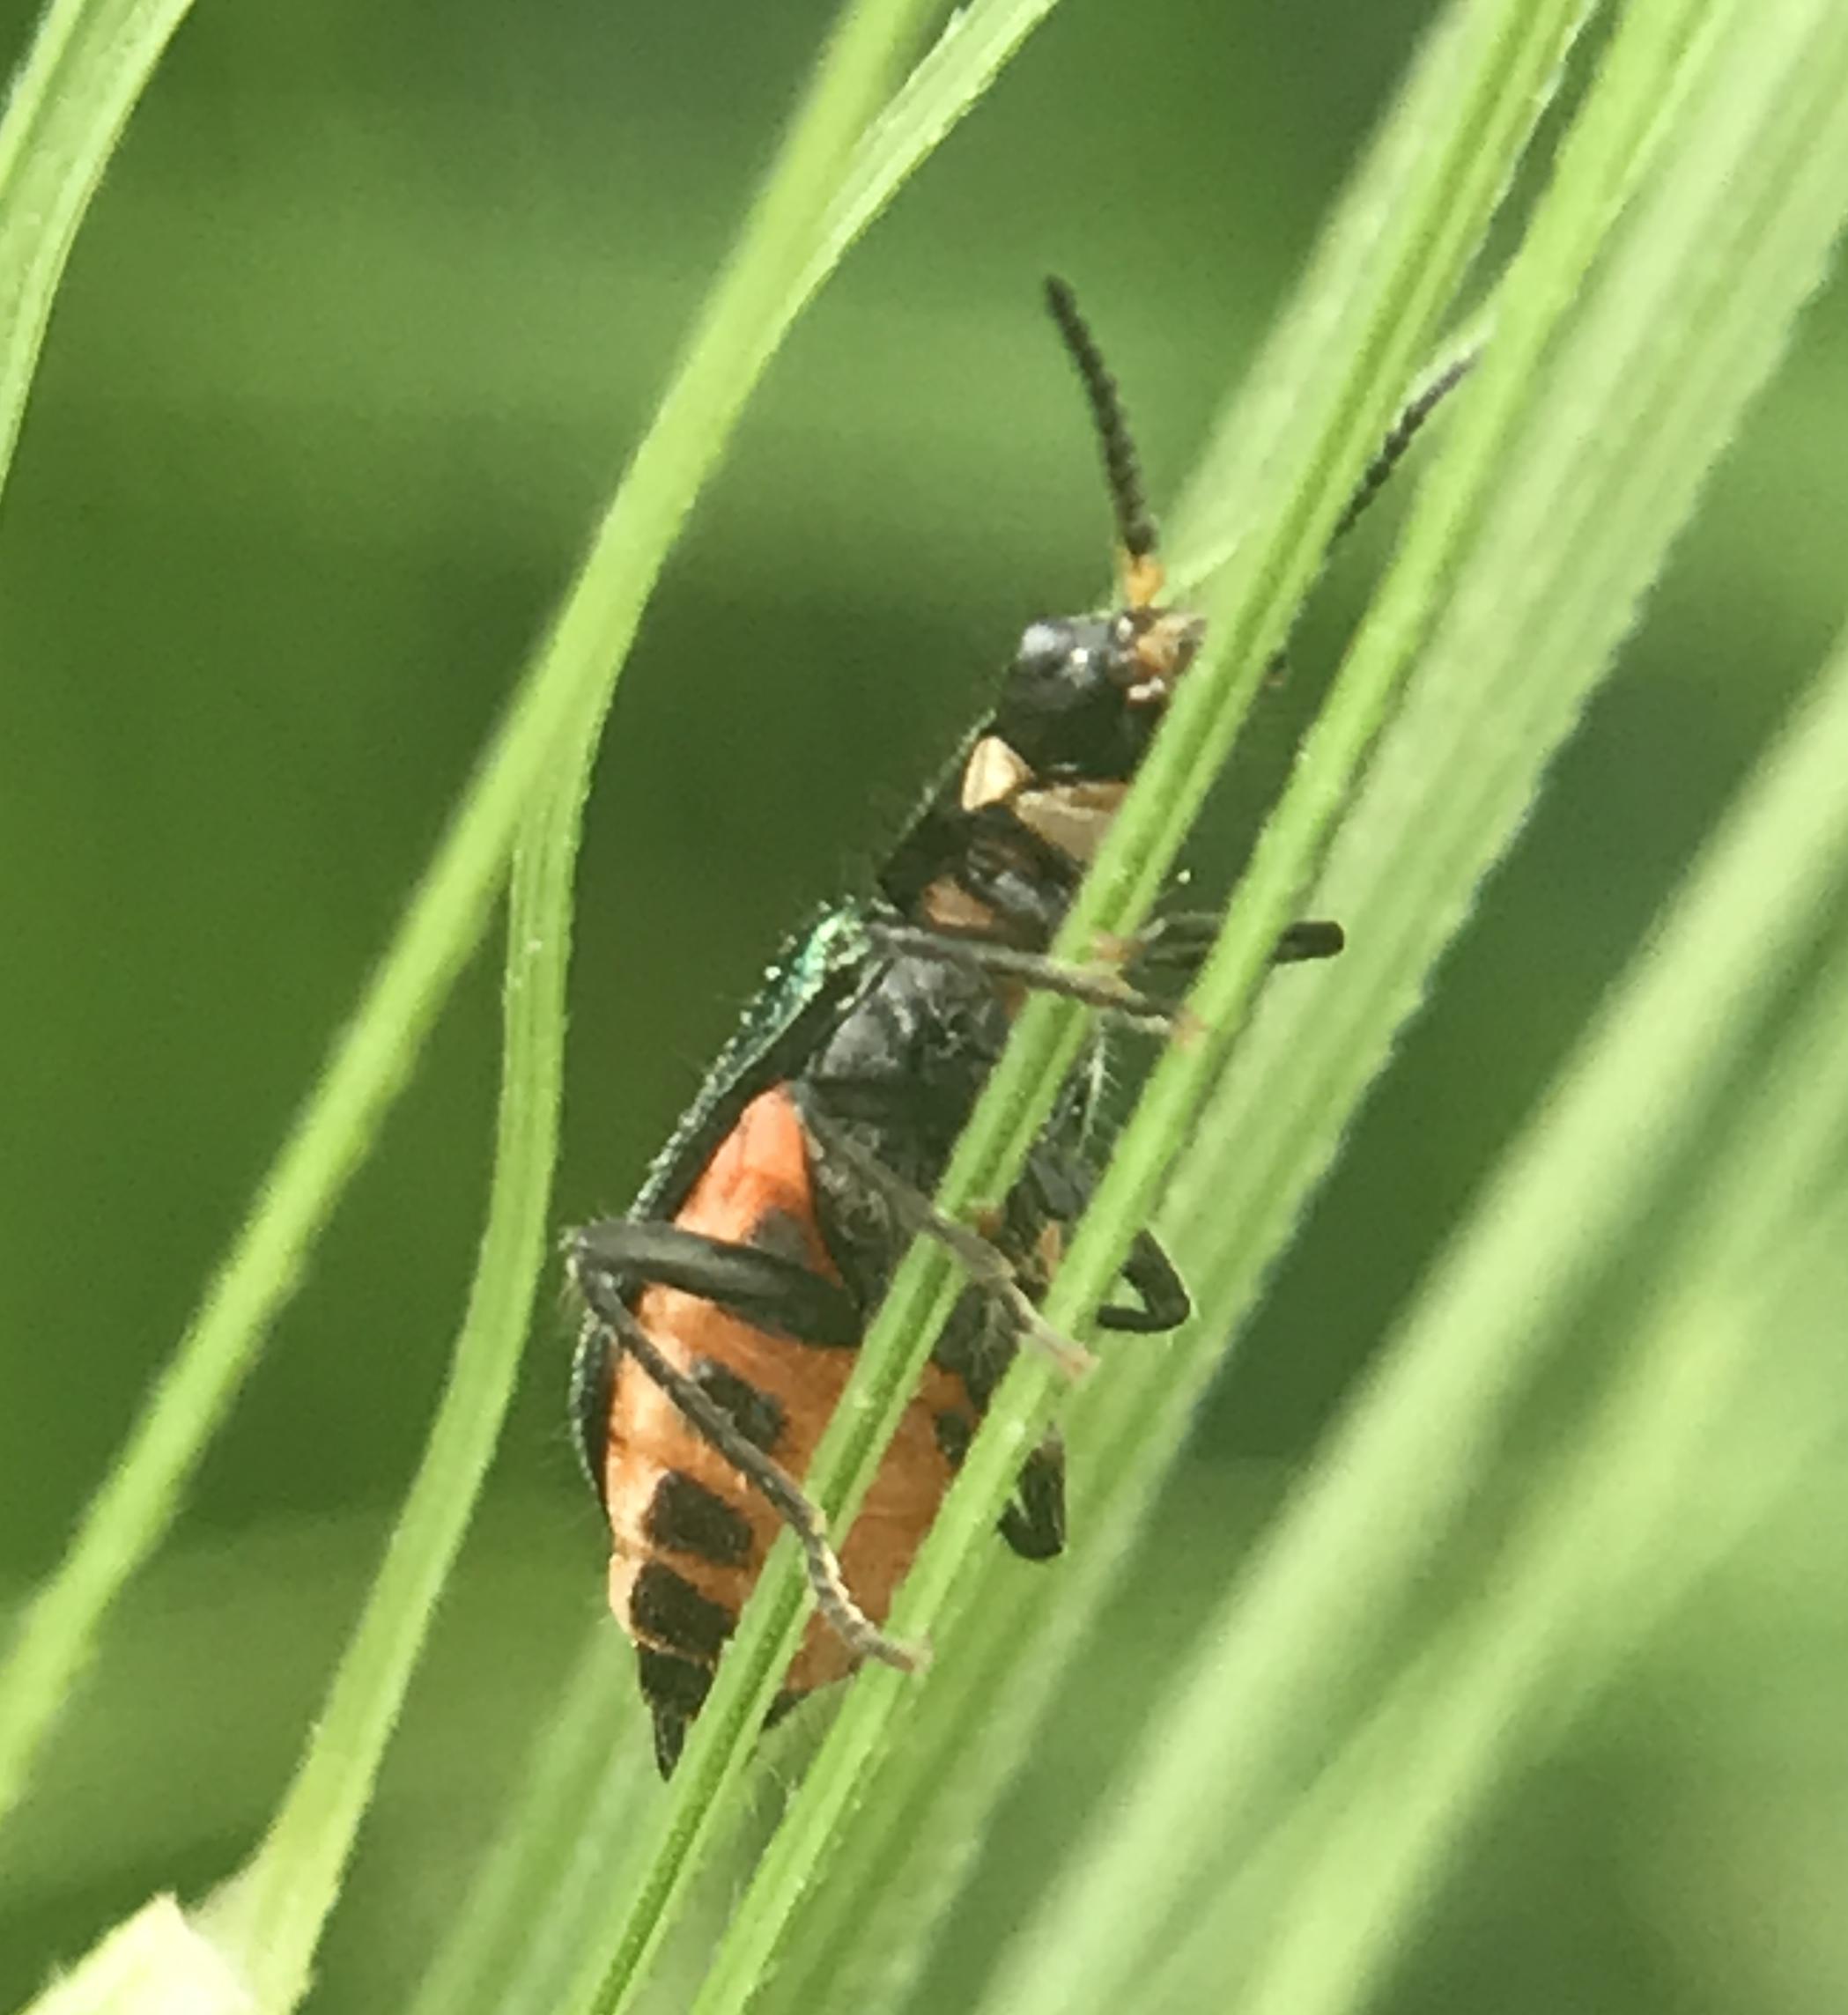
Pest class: predators